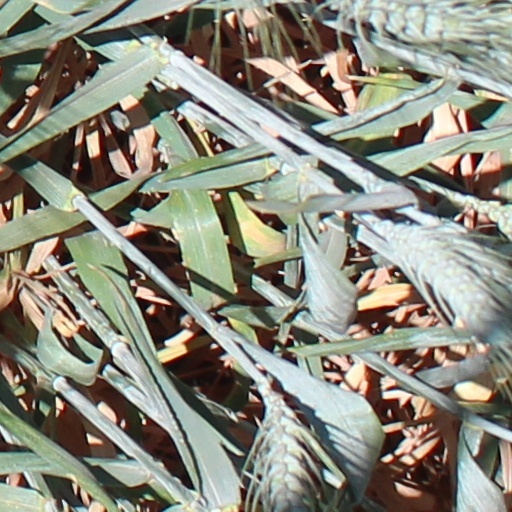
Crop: wheat